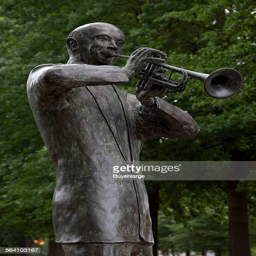
statue of father of the blues located